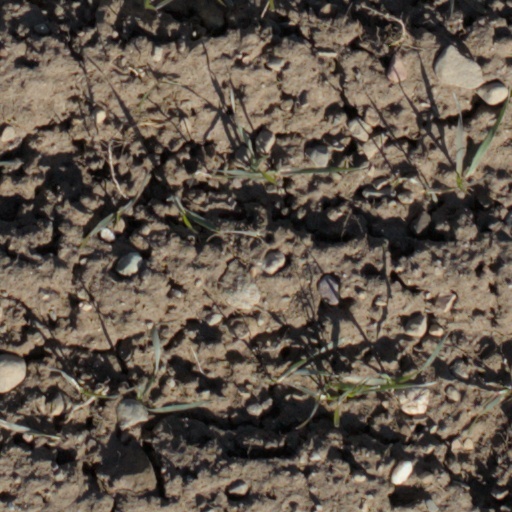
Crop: wheat